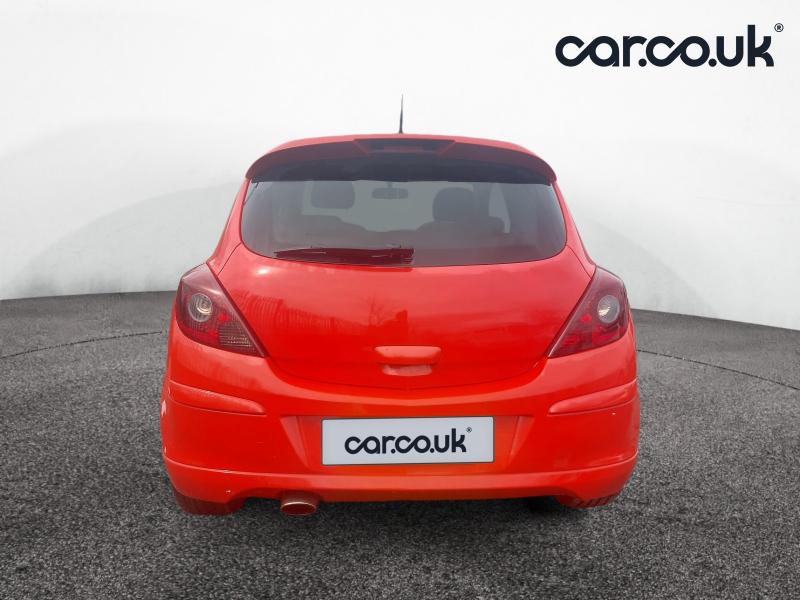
Aucun dommage détecté.
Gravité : aucun